Julius Rebek

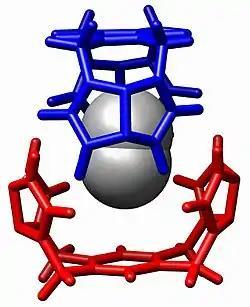
Nitrogen-Encapsulating Assembly

Richard Dawkins writes about autocatalysis as a potential explanation for abiogenesis in his 2004 book "The Ancestor's Tale". He cites experiments performed by Julius Rebek and his colleagues at the Scripps Research Institute in California in which they combined amino adenosine and pentafluorophenyl ester with the autocatalyst amino adenosine triacid ester (AATE). One system from the experiment contained variants of AATE which catalysed the synthesis of themselves. This experiment demonstrated the possibility that autocatalysts could exhibit competition within a population of entities with heredity, which could be interpreted as a rudimentary form of natural selection.